Variable-sweep wing

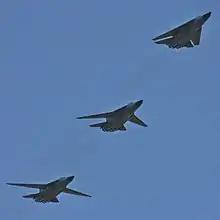
The F-111 was the first variable-sweep wing aircraft to be put into production. Shown are three Australian F-111s.

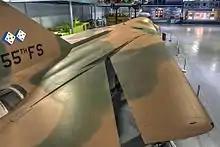
F-111E on display at the Museum of Aviation, Robins AFB, United States

The earliest use of variable sweep was to trim the aeroplane for level flight. The Westland-Hill Pterodactyl IV of 1931 was a tailless design whose lightly swept wings could vary their sweep through a small angle during flight. This allowed longitudinal trim in the absence of a separate horizontal stabiliser. The concept would later be incorporated in Barnes Wallis's wing-controlled aerodyne.